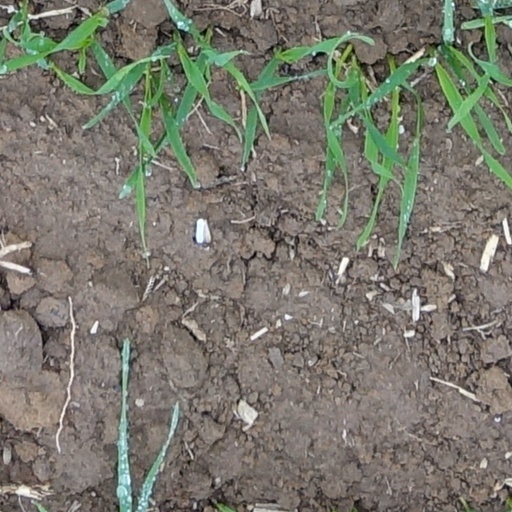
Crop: wheat